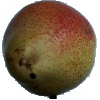
Label: Pear Forelle 1